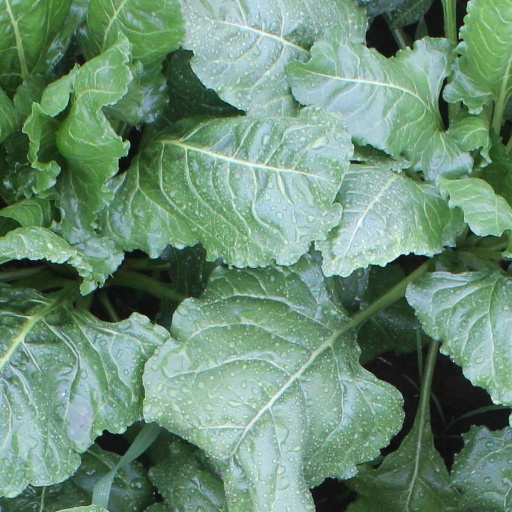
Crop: sugar beet